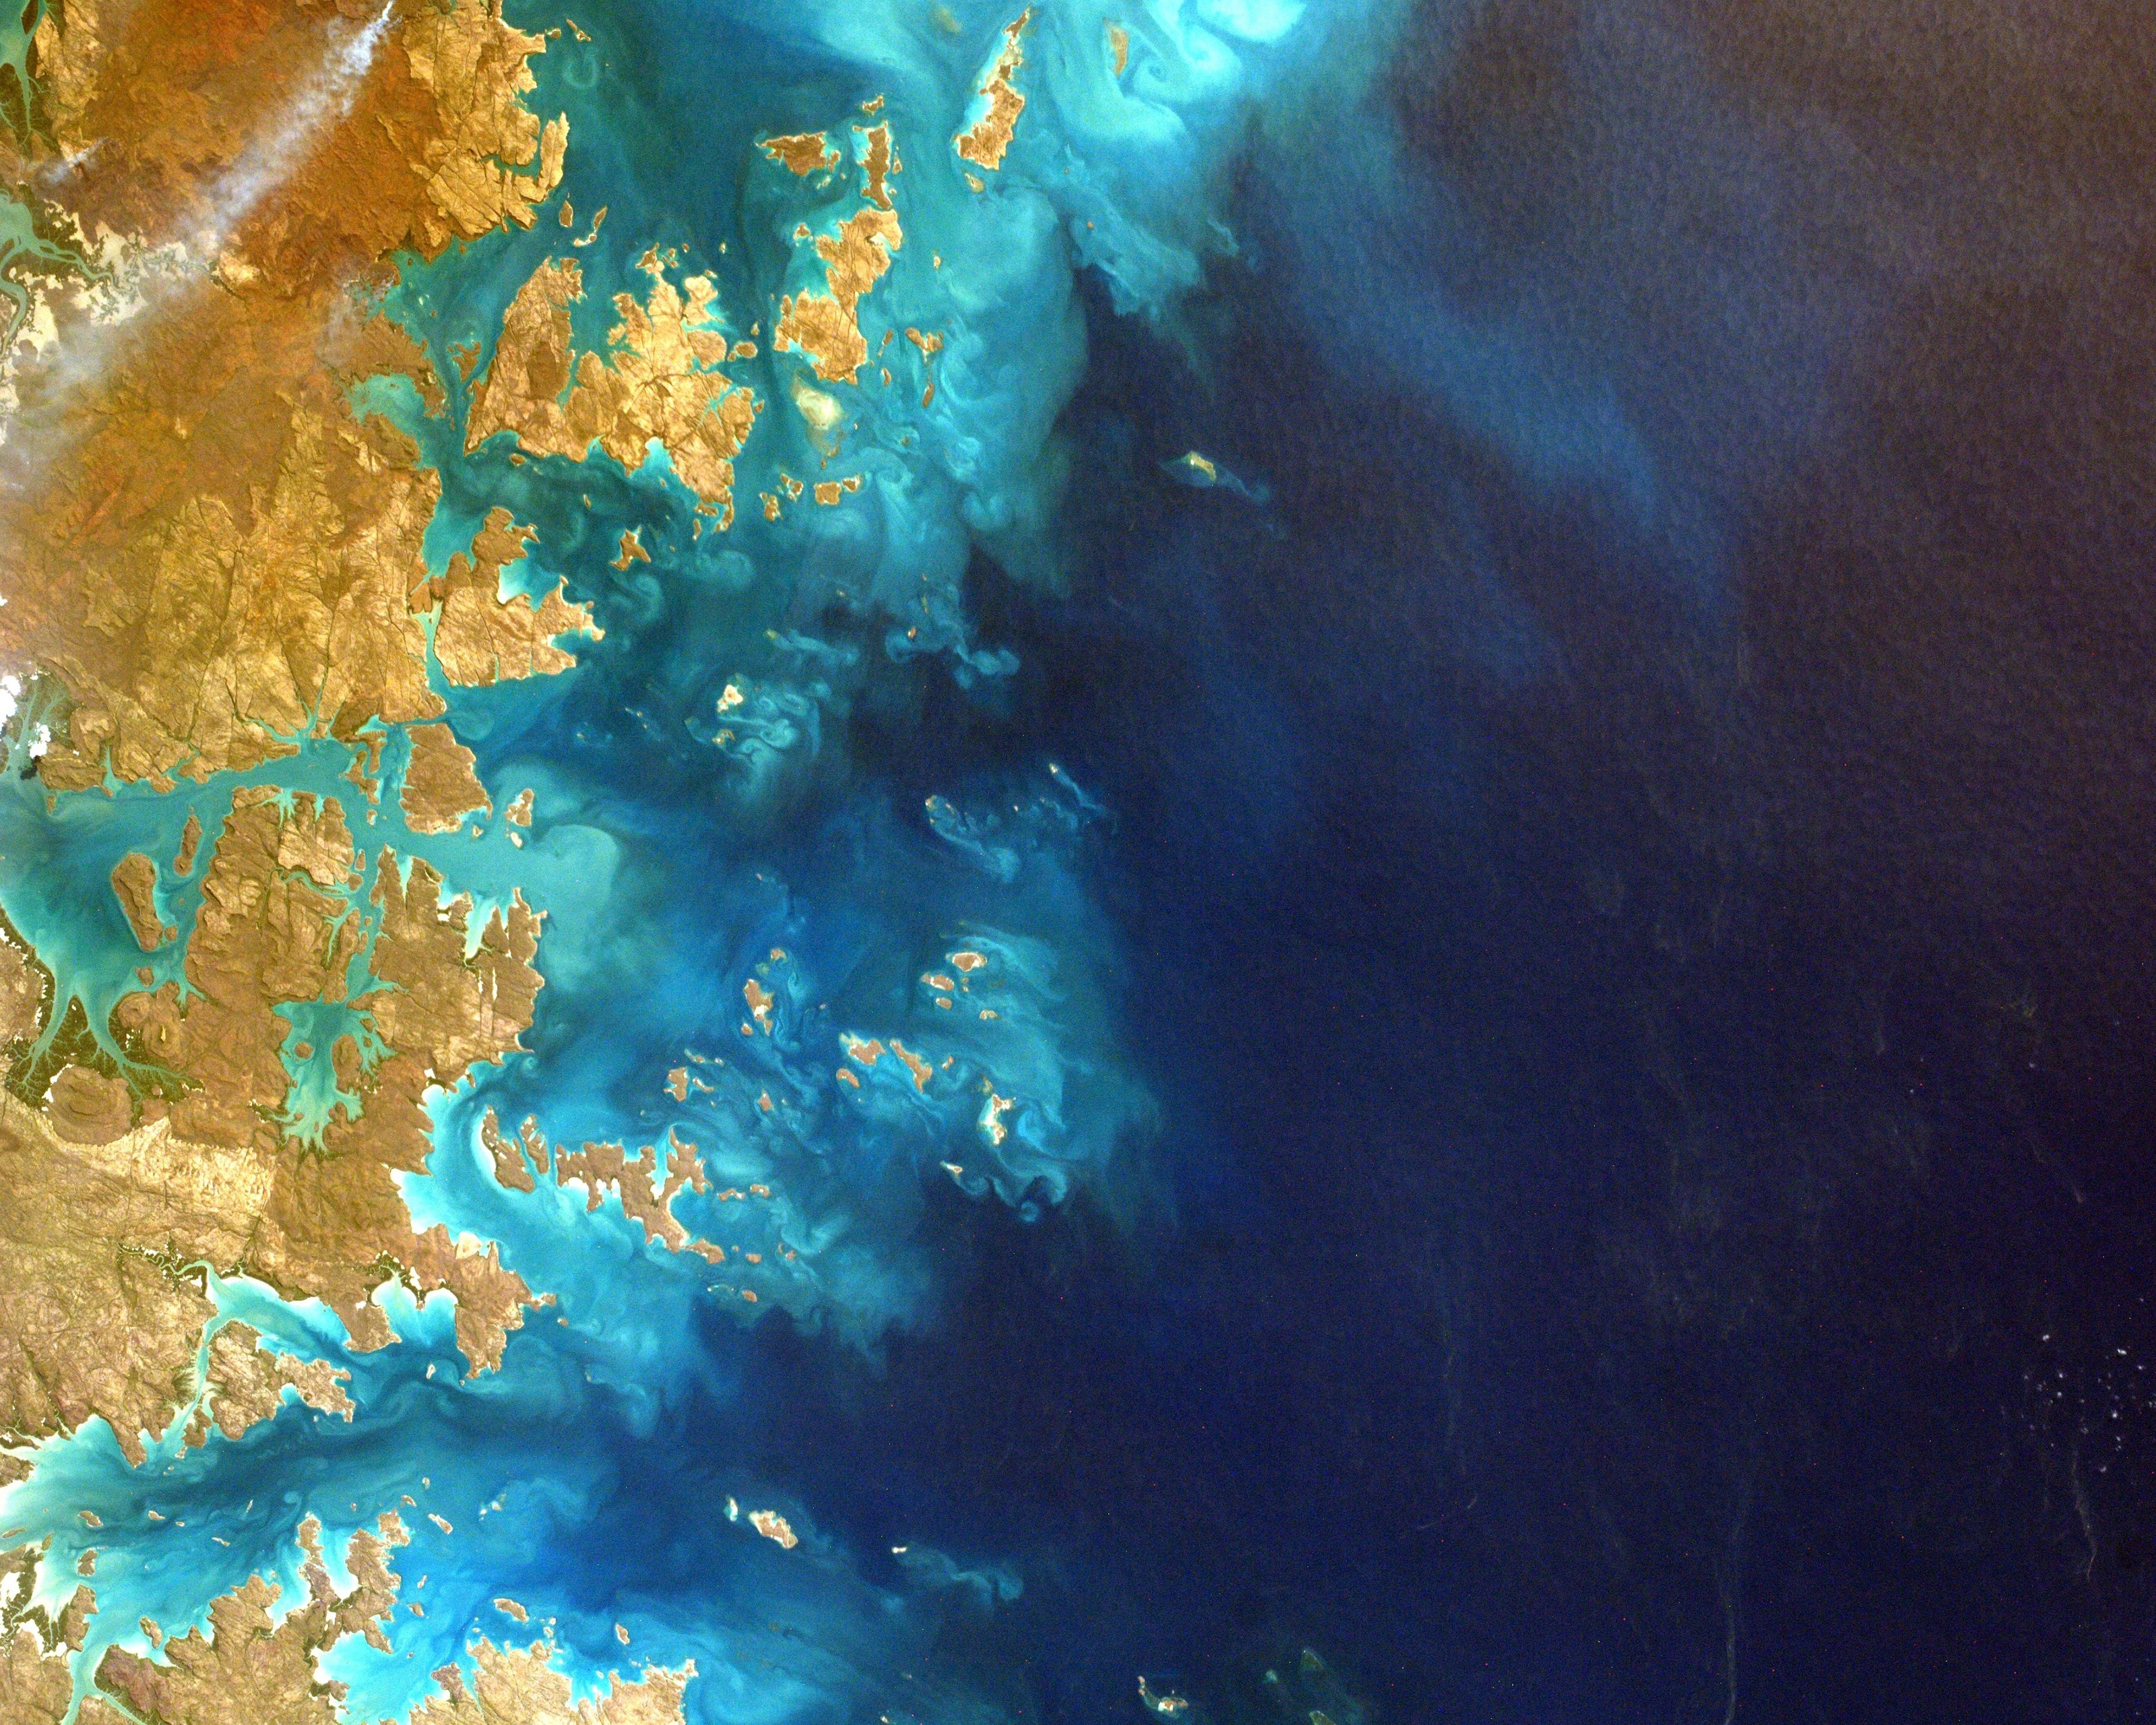
sea, ocean, underwater, biology, map, world, coral, coral reef, reef, planet, marine biology